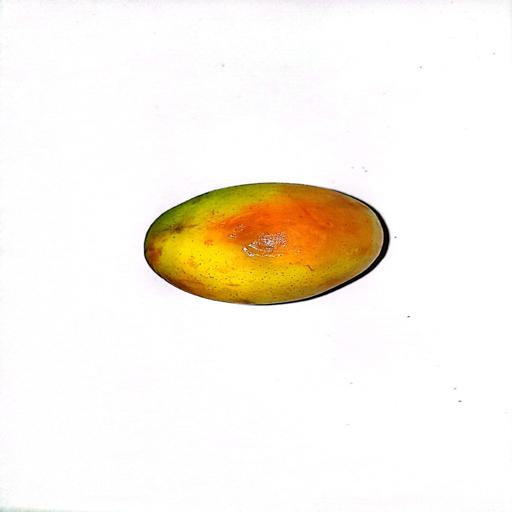
Label: healthy